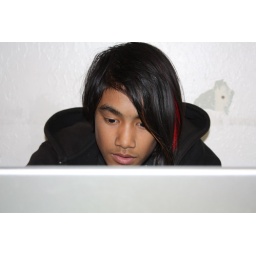
How I see Sopal during school day, from over his laptop screen